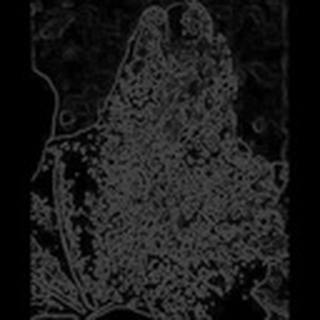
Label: cotton_aphids